Princess Stéphanie of Belgium

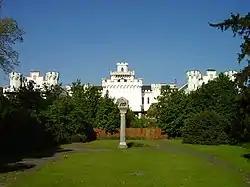
Rusovce Mansion.

In October 1888, Stéphanie, worried about the depressive – even suicidal – tendencies of her husband, went to the Emperor Franz Joseph I to alert him, without succeeding in convincing him. She remembers: "The Emperor greeted me cordially. I began by telling him that Rudolf was very ill and that his pathetic appearance and his dissipated behavior caused me serious concern; I begged him to make his son take a long journey so as to distract him from his grueling existence. But the Emperor interrupted me: ""It is your imagination that creates ghosts for you. Rudolf is doing very well. He looks a little tired, he is too often on the road, he exerts himself too much. He should stay more with you; but have no fear!"".